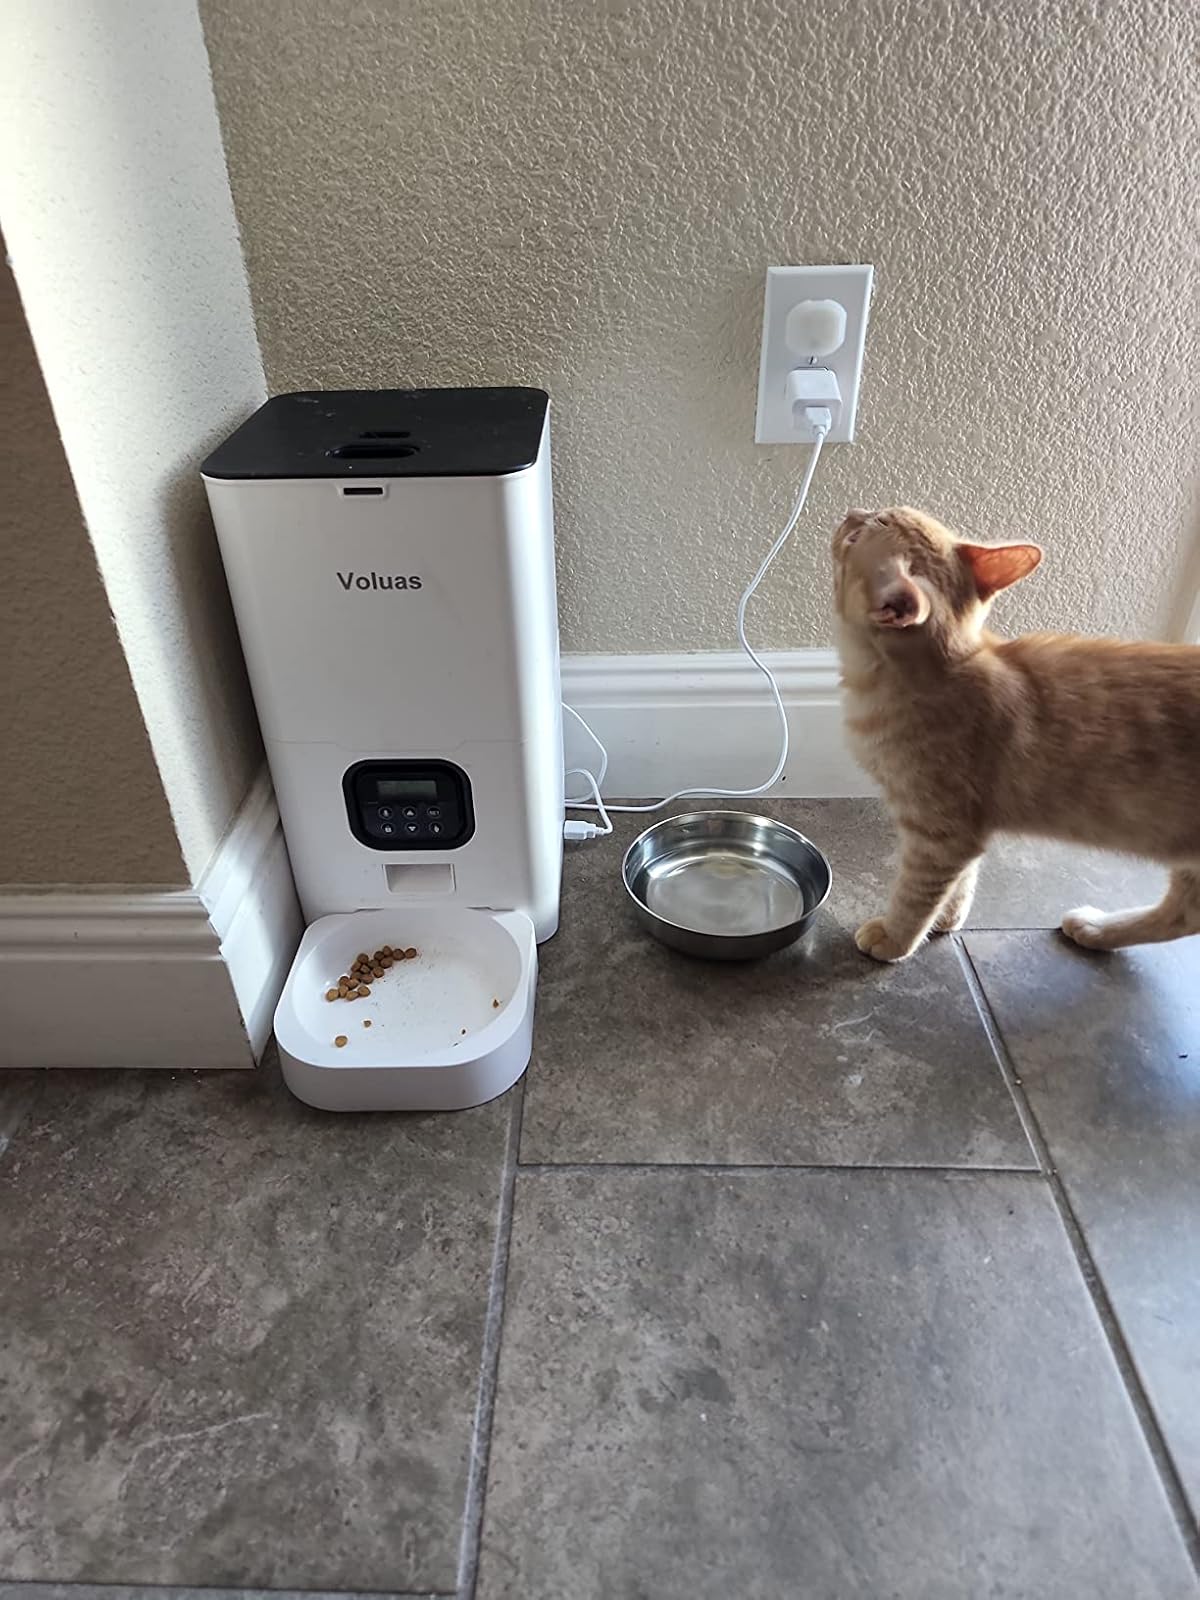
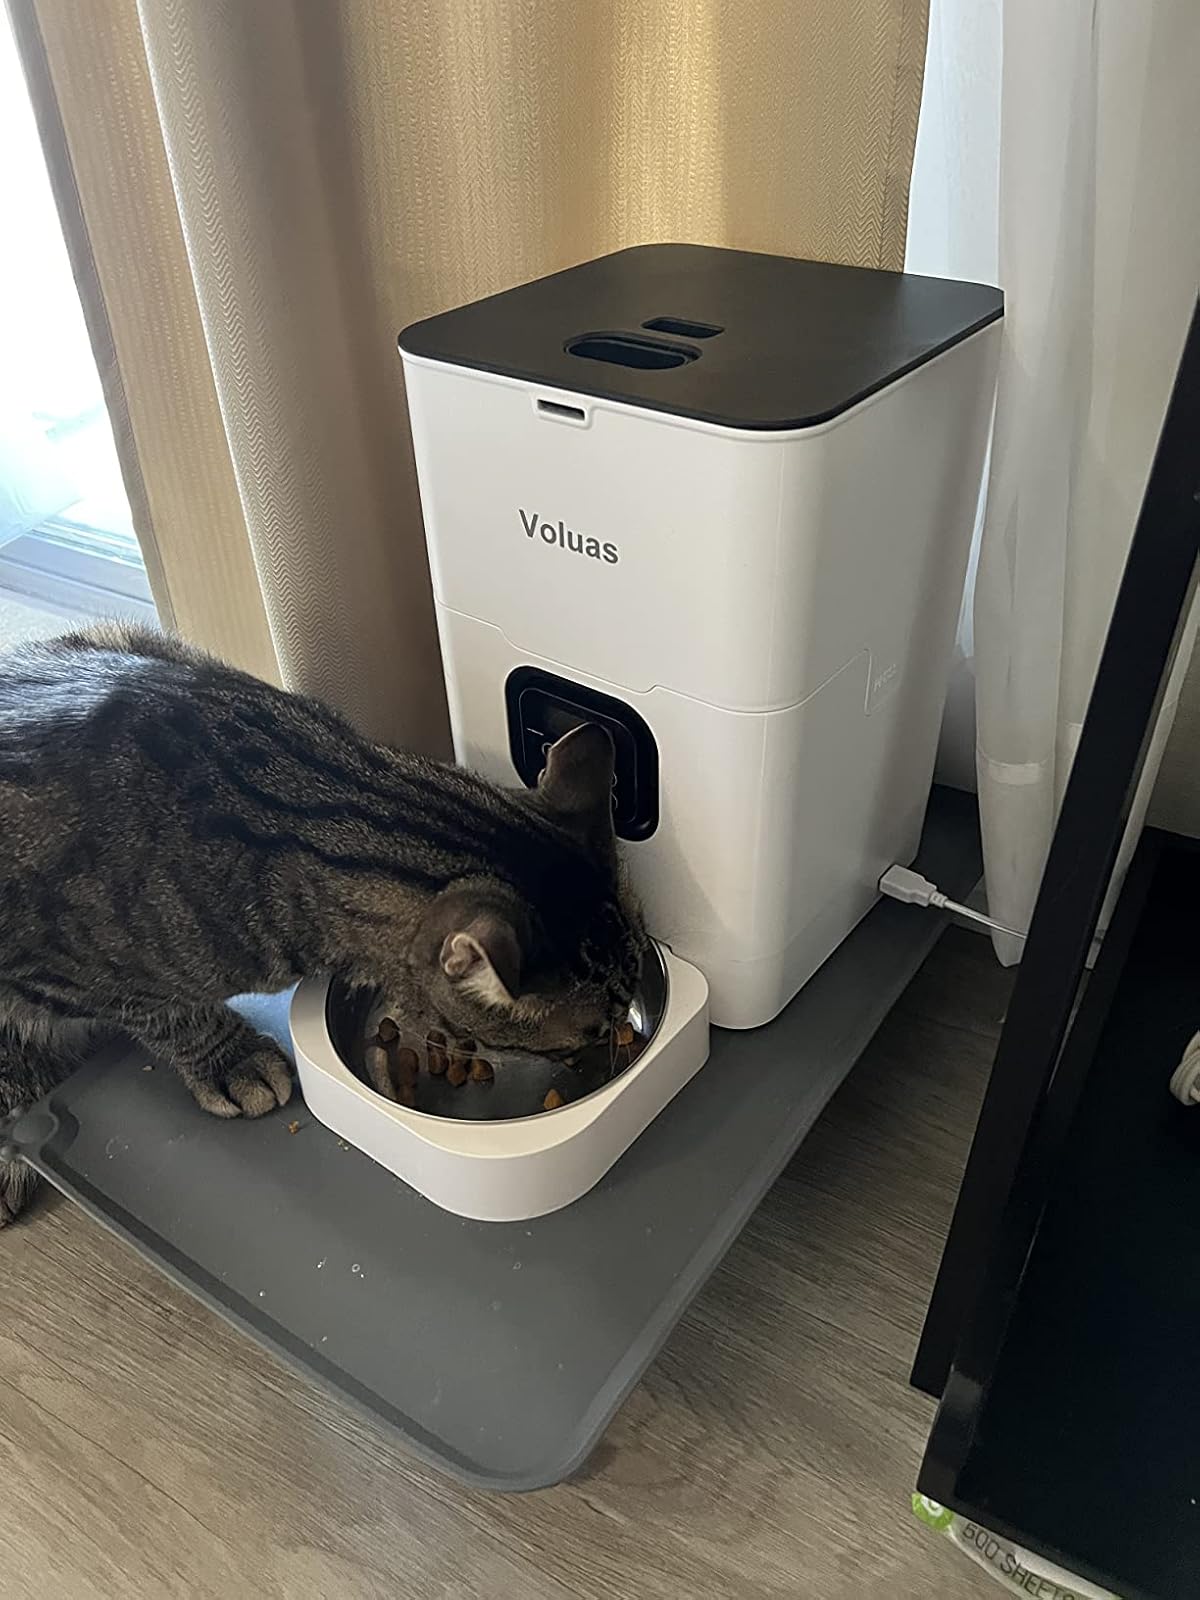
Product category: items_feeder
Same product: yes